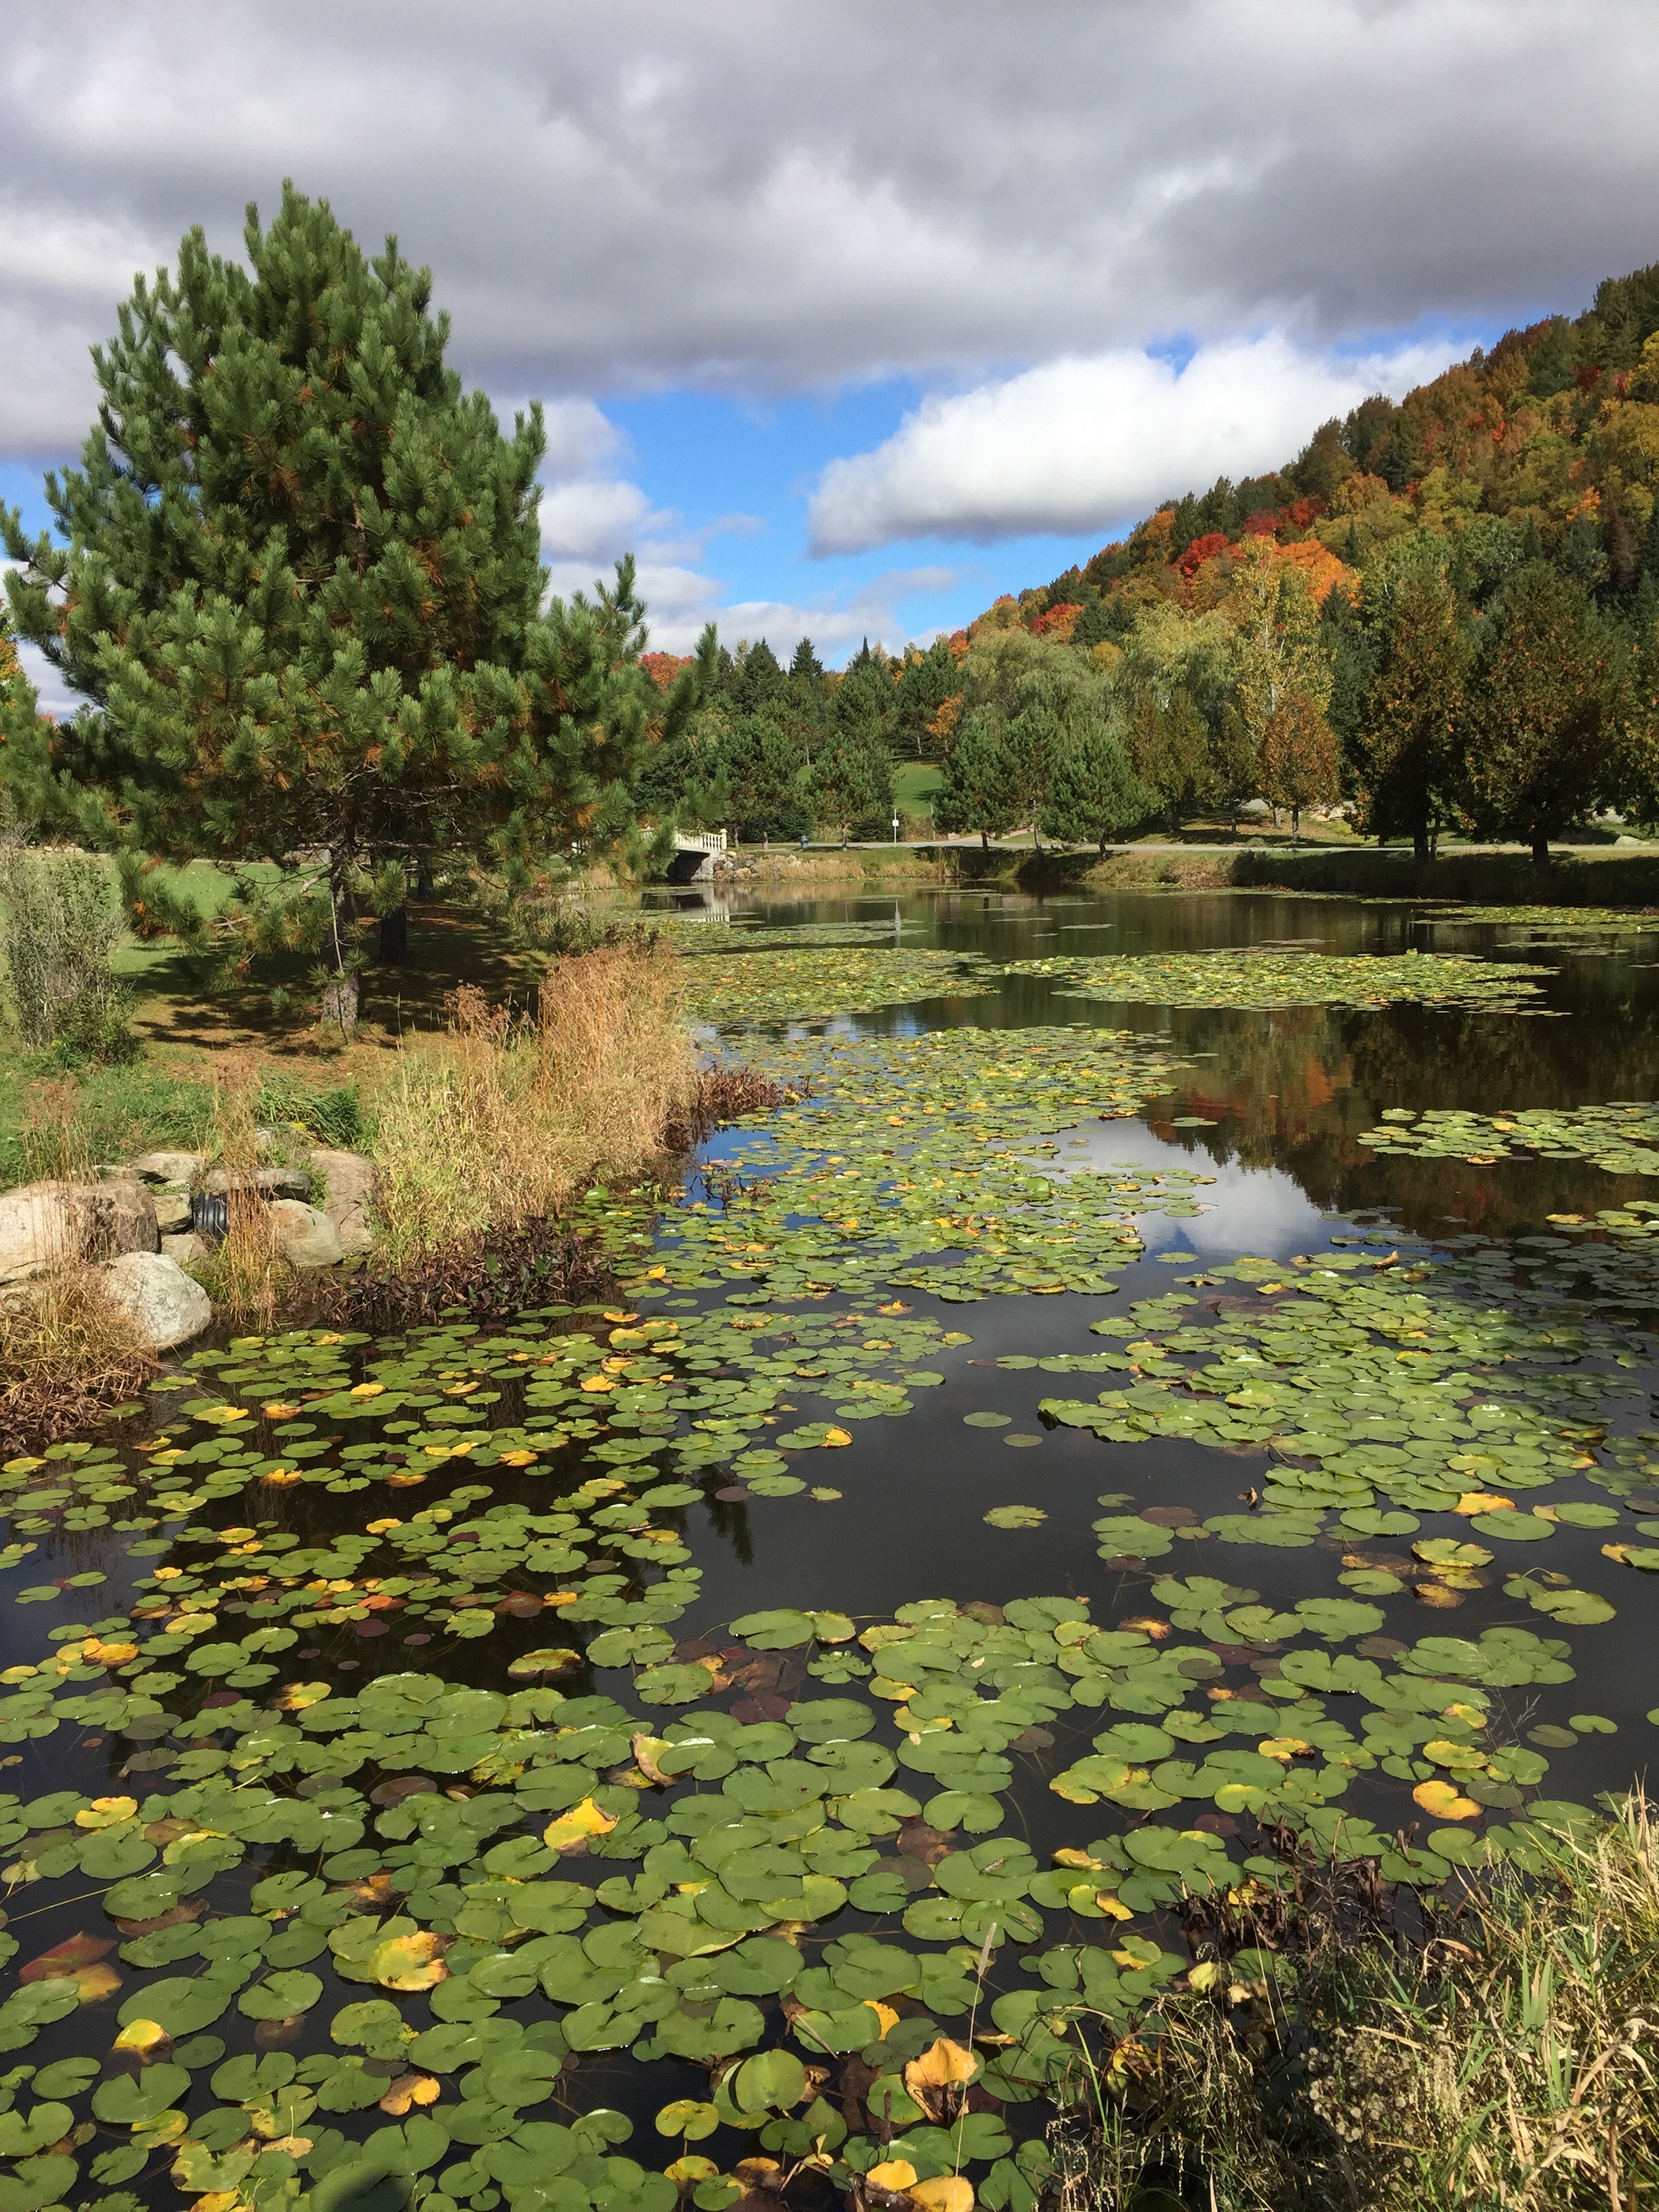
landscape, tree, nature, wilderness, meadow, leaf, flower, lake, river, pond, stream, reflection, autumn, botany, garden, body of water, vegetation, wetland, woodland, habitat, ecosystem, biome